I. M. Pei

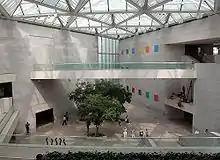
Critic Richard Hennessy complained in "Artforum" about the East Building's "shocking fun-house atmosphere".

While Pei and Musho were coordinating the Dallas project, their associate Henry Cobb had taken the helm for a commission in Boston. John Hancock Insurance chairman Robert Slater hired I. M. Pei & Partners to design a building that could overshadow the Prudential Tower, erected by their rival.